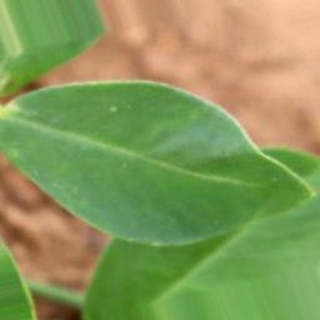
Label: healthy_groundnut